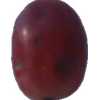
Label: pink_grape